Miracle in Cell No. 7

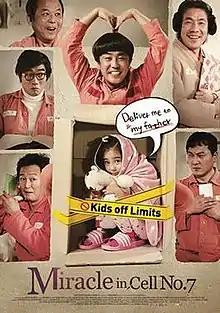
Theatrical release poster

Miracle in Cell No. 7 is a 2013 South Korean comedy drama film starring Ryu Seung-ryong, Kal So-won and Park Shin-hye. The film is about a developmentally disabled man wrongfully imprisoned for murder, who builds friendships with the hardened criminals in his cell, who in return help him see his daughter again by smuggling her into the prison.